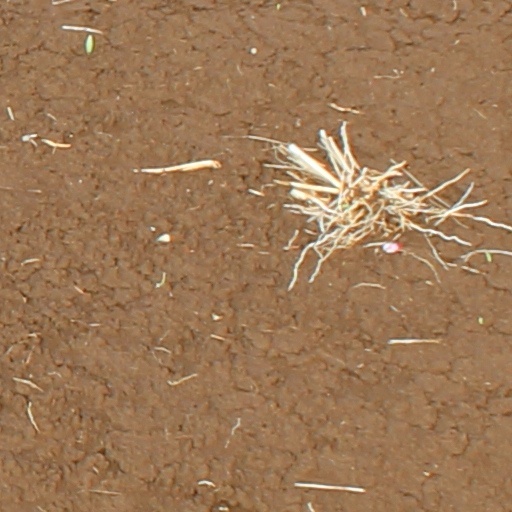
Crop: wheat